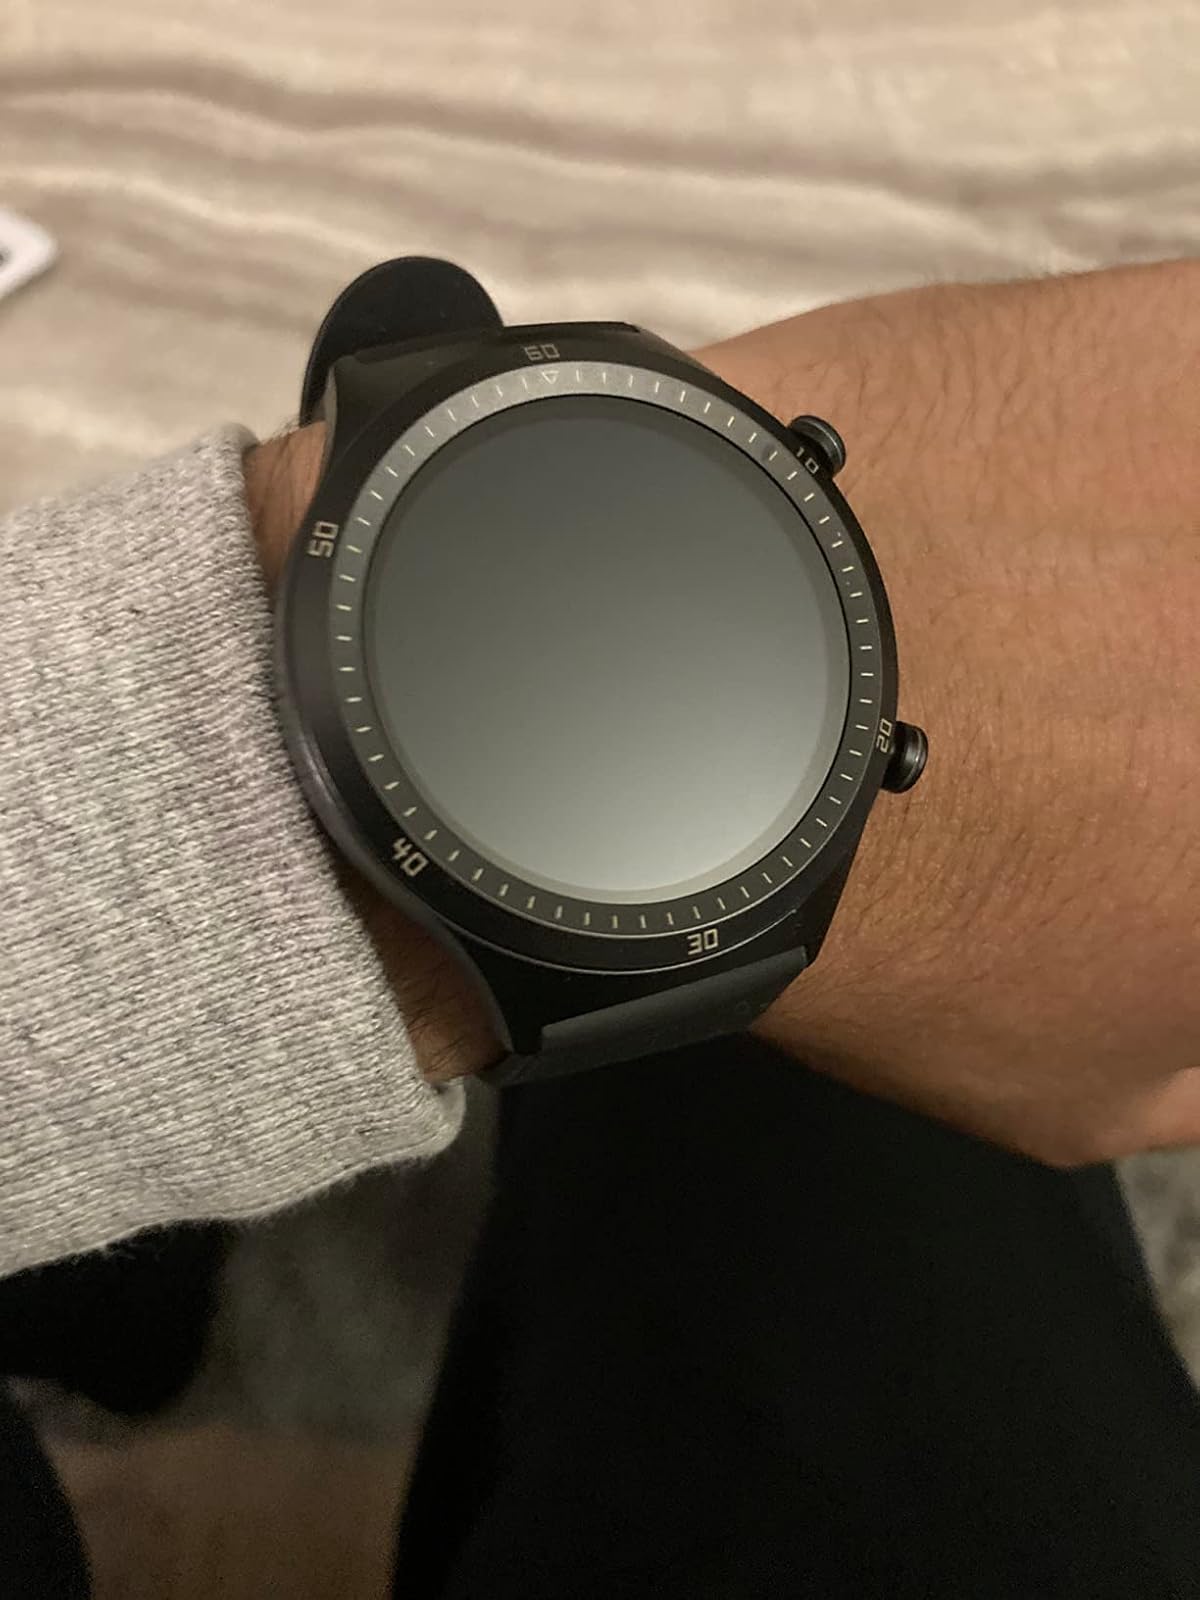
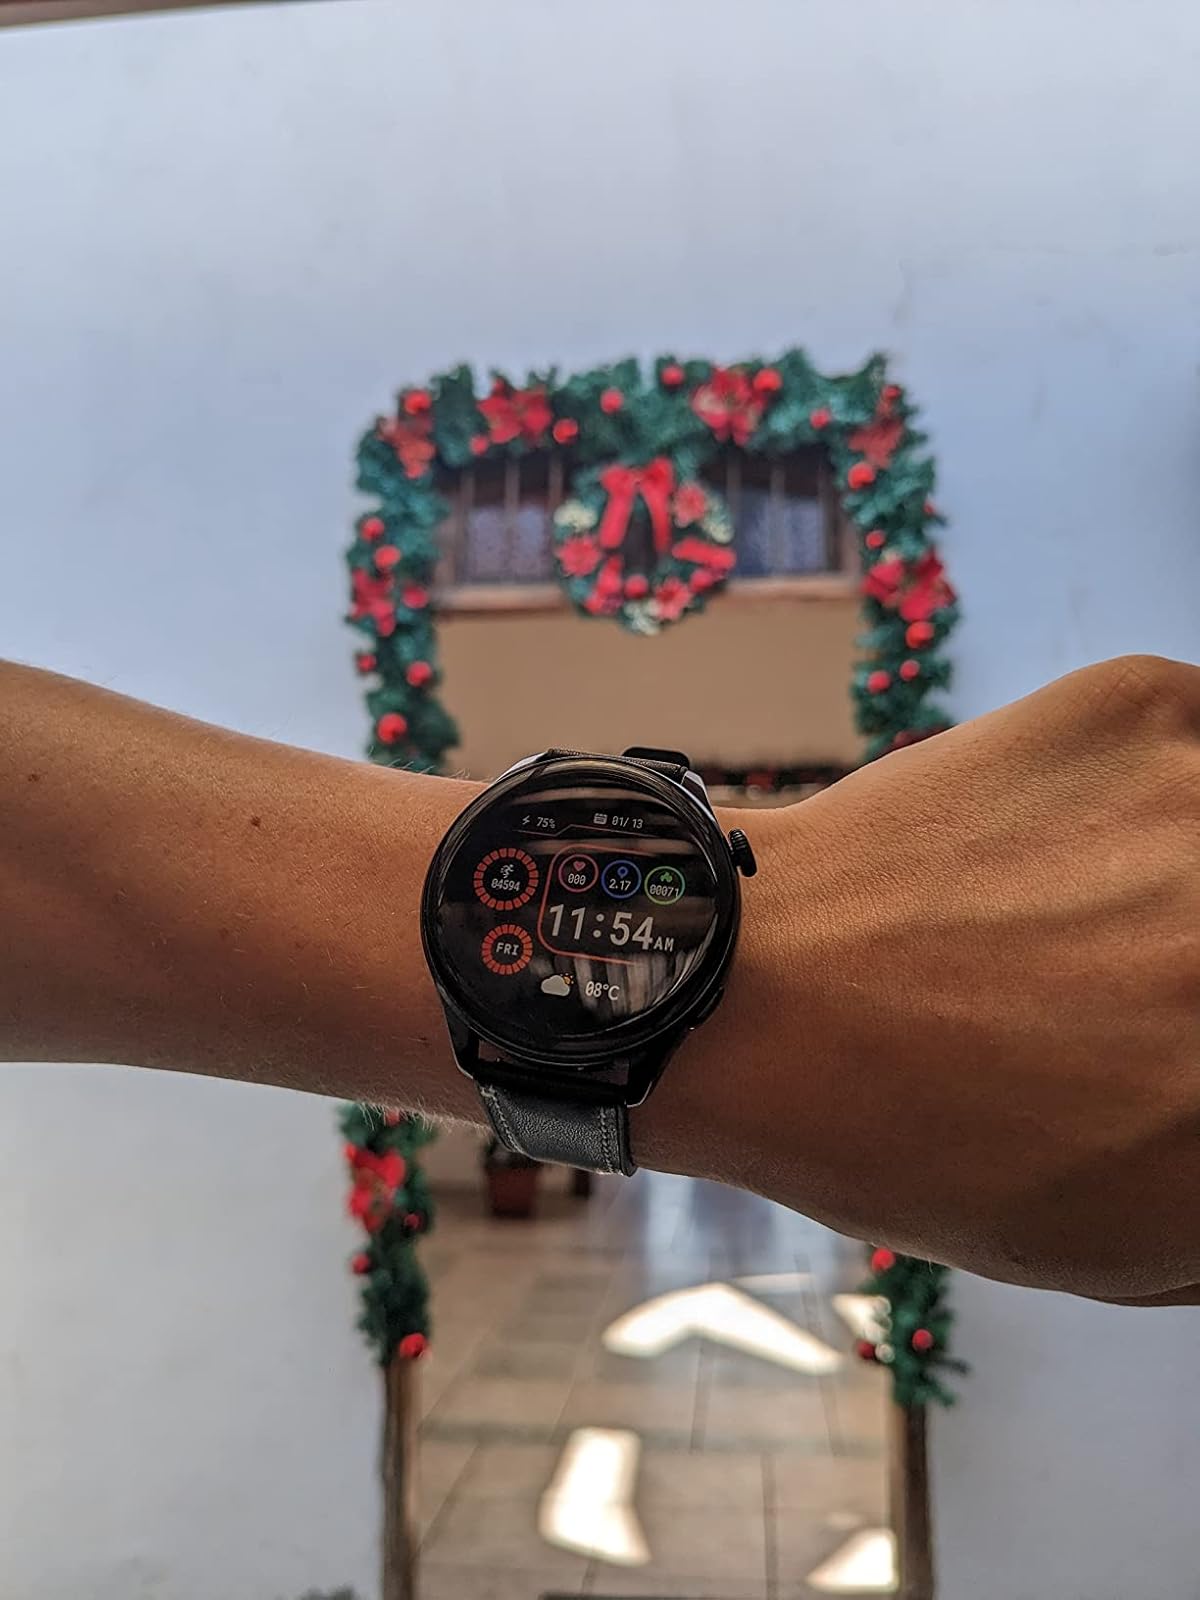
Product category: smartwatch
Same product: no